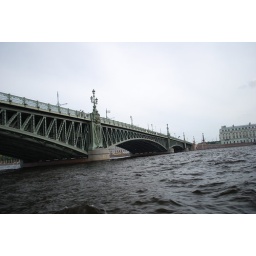
bridge over Neva river